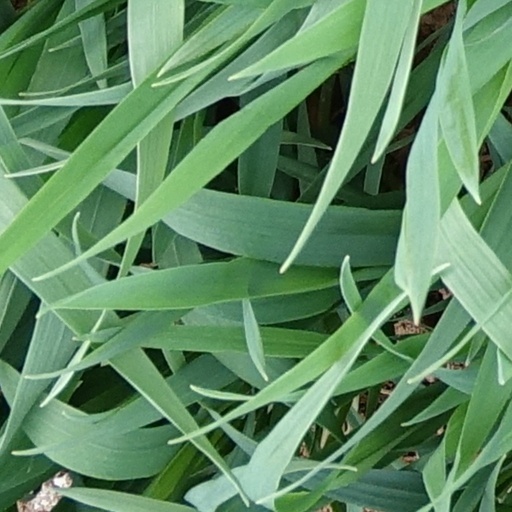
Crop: wheat